Marcus Trescothick

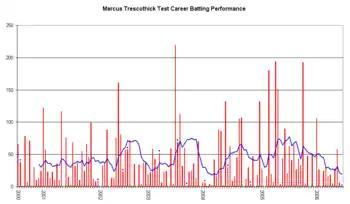
An innings-by-innings breakdown of Trescothick's Test match batting career, showing runs scored (red bars) and the average of the last ten innings (blue line).

The 2004–5 tour of Zimbabwe caused several players to voice their concerns about the Robert Mugabe regime, the security issues in the country, and the standard of the Zimbabwean side. Steve Harmison was the first to boycott the tour for "political and sporting reasons", and Flintoff was reported to be considering taking a moral stand himself. The England Chairman of Selectors David Graveney denied that the selectors would leave out players unhappy with touring Zimbabwe and would put their absences down to injury. Flintoff and Trescothick were, however, "rested" allowing Kevin Pietersen to make his debut.